Sa'adat Abad

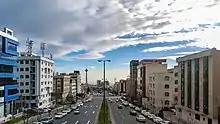
A boulevard in Sa'adat Abad

Sa'adat Abad ( Sa'âdat Âbâd) is a wealthy district located in northern Tehran. The texture of the neighborhood is modern. Most of the main and secondary streets are wide and have been designed and implemented based on urban standard principles and in a modern style. The number of private and government companies in this region is not significant. Sa'adat Abad district is known to have better air quality and lower levels of air pollution. Another attractive feature that encourages people to buy a property in Sa'adat Abad is the lack of traffic restrictions in Tehran.